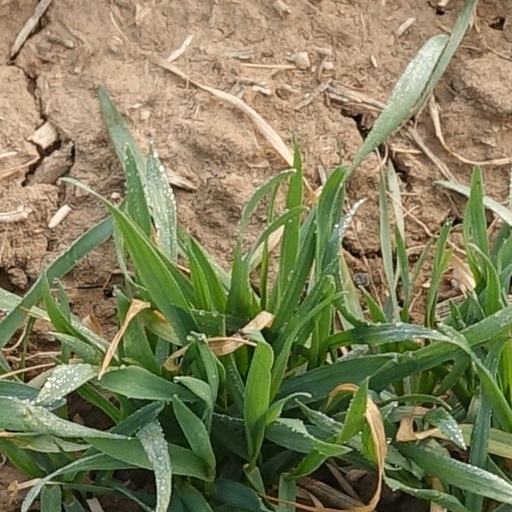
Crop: wheat